Mill station

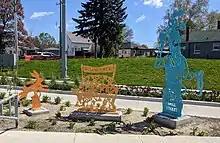
"Tall Tales of Mill Street"

The station is primarily surrounded by residential and light industrial areas; the closest major landmark is the Concordia Club, a major venue for Kitchener-Waterloo Oktoberfest, located to the south.